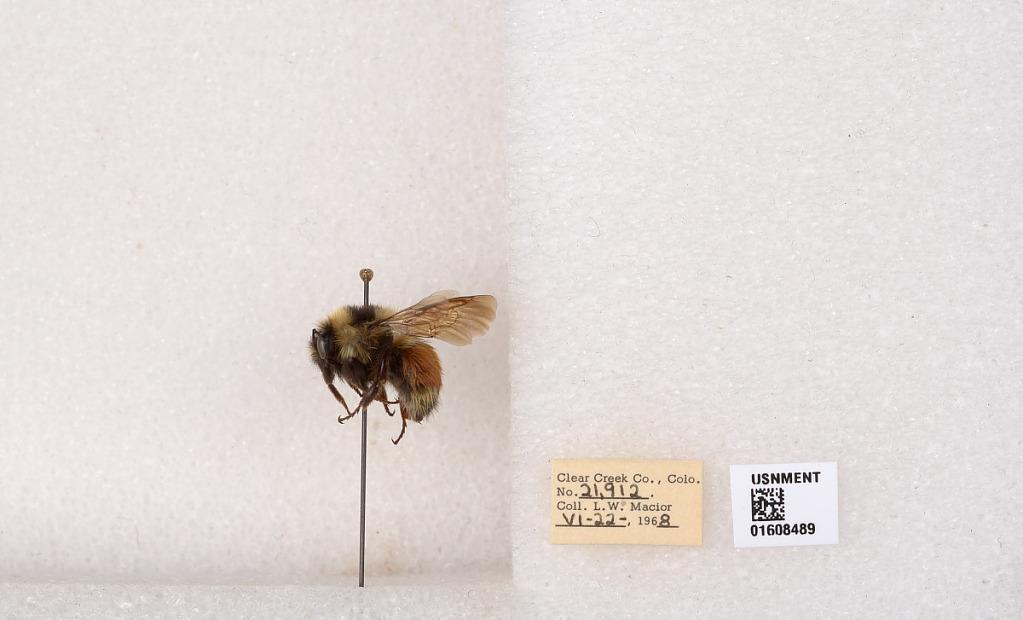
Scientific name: Bombus (Pyrobombus) sylvicola Kirby
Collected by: L. Macior
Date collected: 1968-6-22
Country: United States
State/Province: Colorado
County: Clear Creek
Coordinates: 39.6891, -105.644